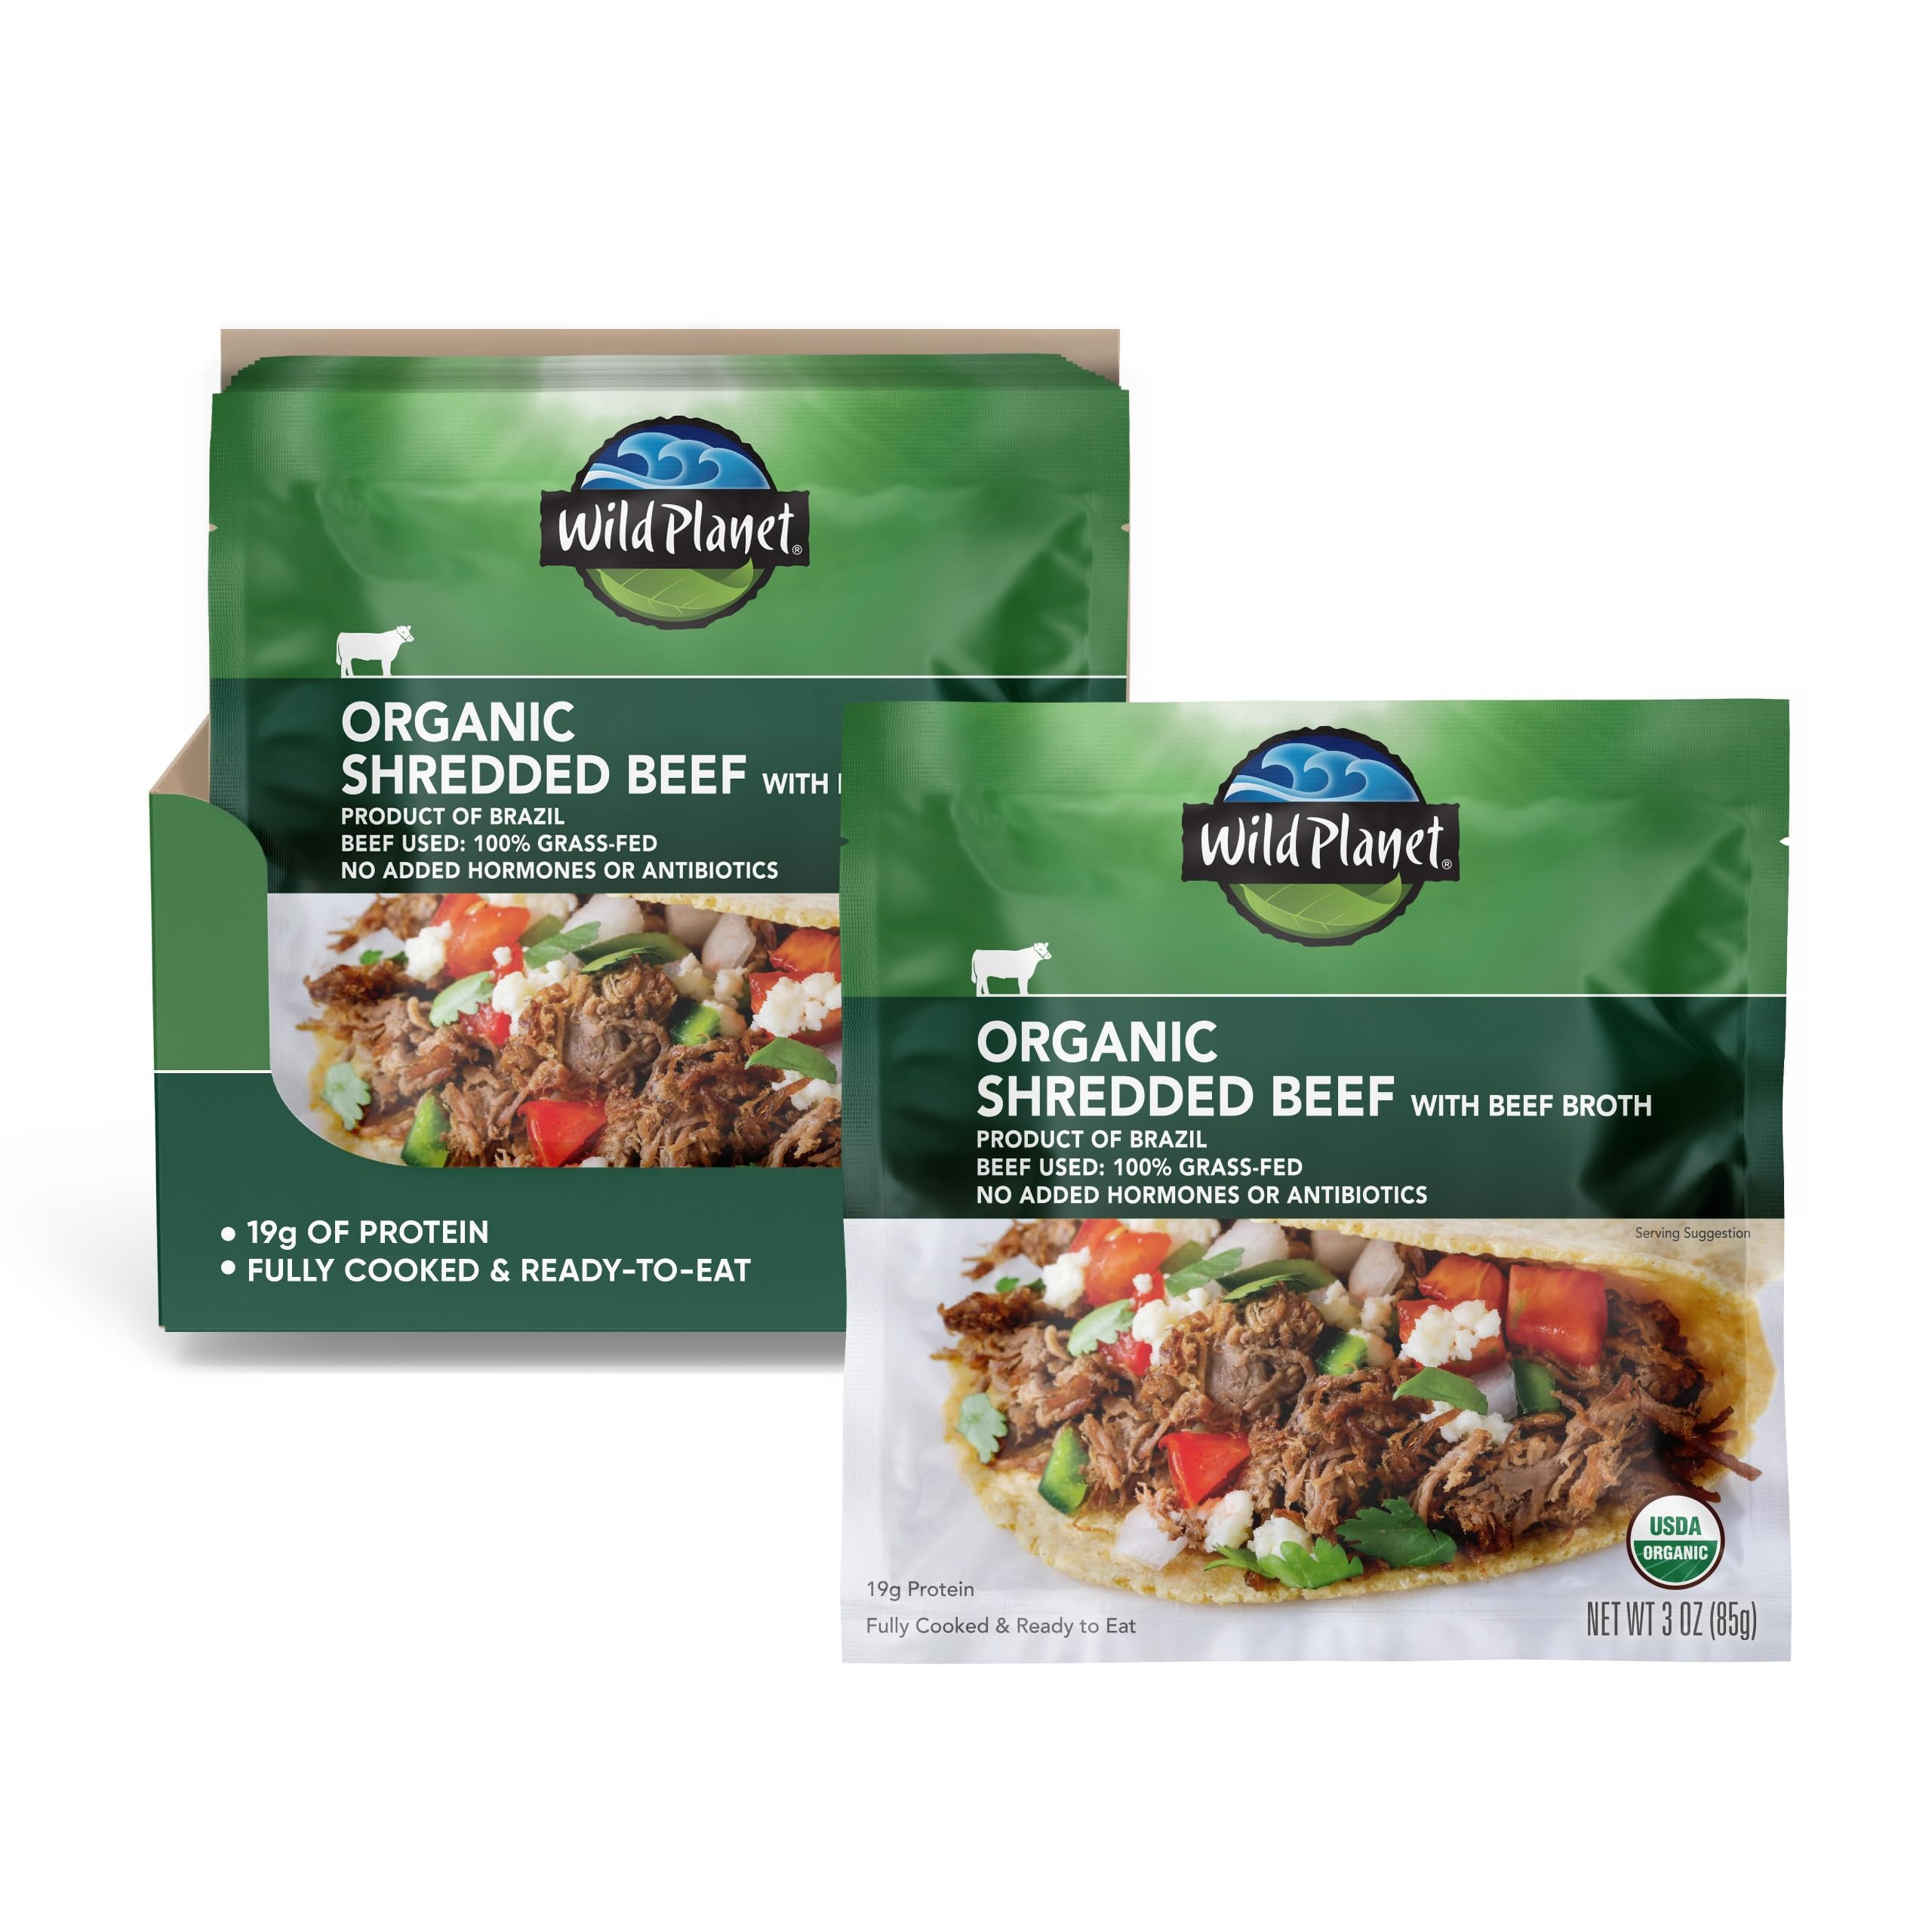
Item Name: Wild Planet USDA Organic Shredded Beef with Beef Broth and Sea Salt, 3 oz Pouch (Pack of 24)
Bullet Point 1: DELICIOUS- Fully-cooked in beef broth and ready to eat, Wild Planet Organic Shredded Beef allows you to experience exceptional flavor with on-the-go convenience.
Bullet Point 2: CONVENIENT & VERSATILE- Fully cooked and ready-to-eat or heat up in skillet as a meal starter. Great for tacos, sandwiches, stir-fries, salads and more.
Bullet Point 3: GRASS-FED BEEF- Wild Planet Organic Shredded Beef is grass-fed on organic pastures in Uruguay and raised without added hormones or antibiotics.
Bullet Point 4: EXCELLENT SOURCE OF PROTEIN- Each 3oz serving of Wild Planet Organic Shredded Beef has 19g of protein for a nutritious meal variety.
Bullet Point 5: USDA ORGANIC CERTIFIED
Value: 72.0
Unit: Ounce

Price: 119.24